Spring Creek Fire (2018)

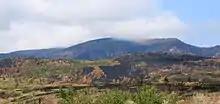
The burn scar west of Highway 12.

The Spring Creek Fire was a wildfire near Fort Garland and La Veta, Colorado in Costilla and Huerfano counties in southern Colorado. The fire burned a total of and was the third-largest wildfire in Colorado history.